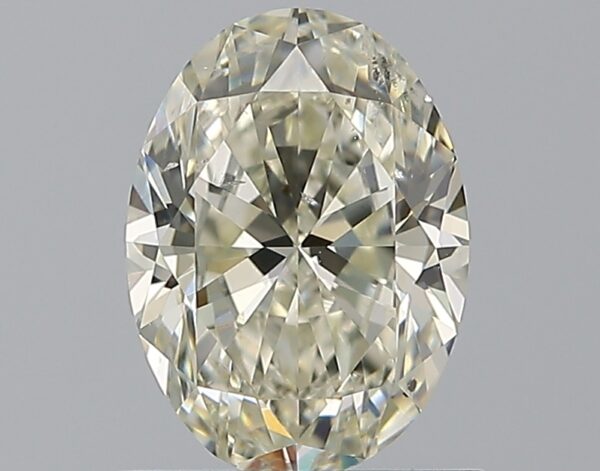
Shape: oval
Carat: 0.96
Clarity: SI2
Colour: L
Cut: VG
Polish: EX
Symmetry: VG
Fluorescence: ST
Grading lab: GIA
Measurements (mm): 7.54 x 5.44 x 3.37